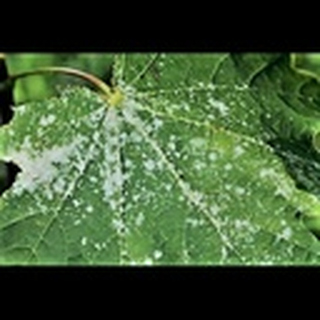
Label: cotton_powdery_mildew